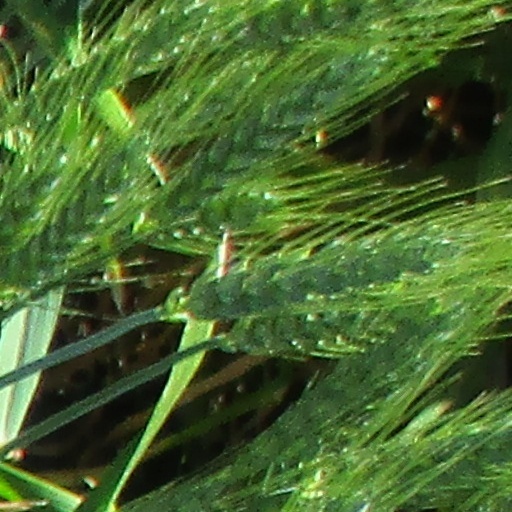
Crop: wheat